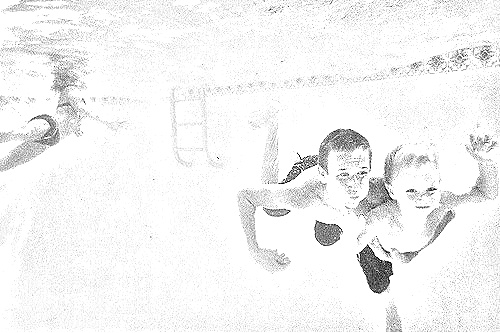
Portrait style: Sketch Portrait